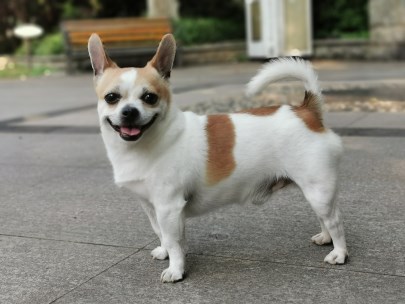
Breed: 420-n000124-Chihuahua